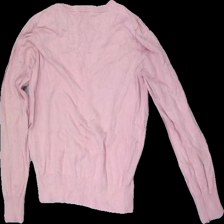
View: back
Type: Sweater
Category: Ladies
Brand: H&M
Colors: Beige
Material: 75% Viscose 25% Nylon
Cut: Regular, C-collar
Season: All
Price range: <50
Recommended usage: Export